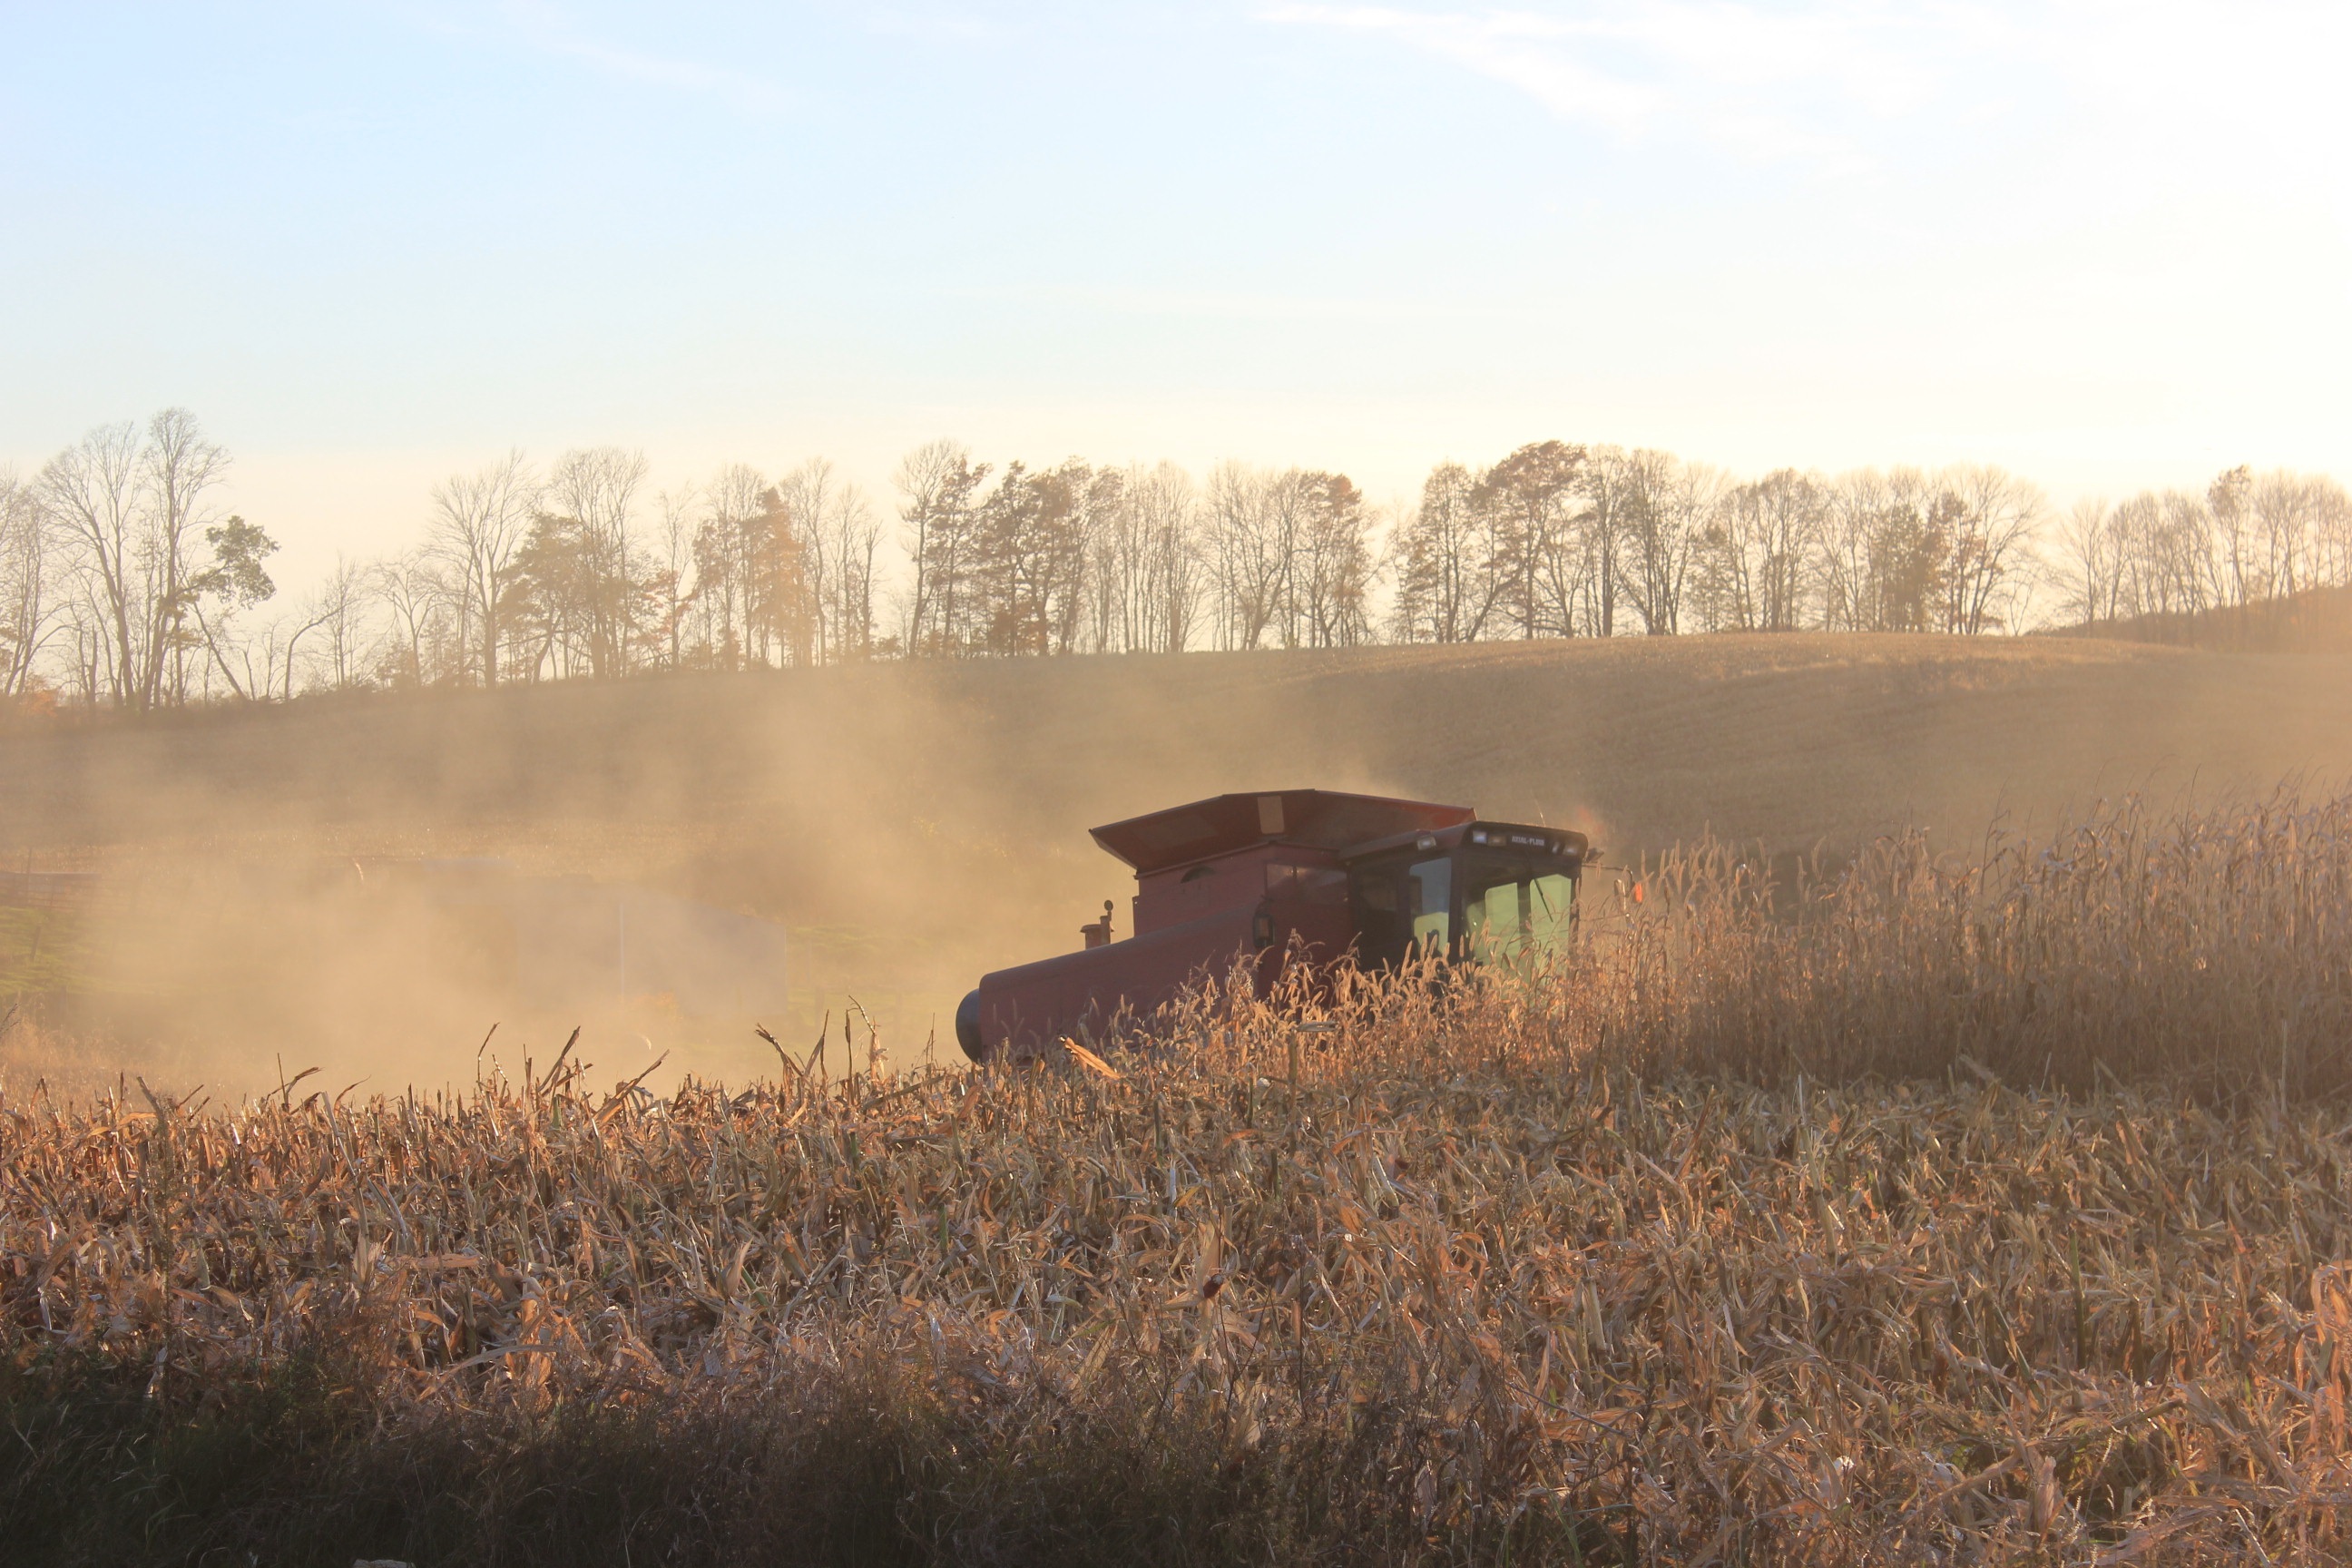
landscape, tree, grass, wilderness, field, prairie, morning, fall, wildlife, pasture, grazing, autumn, corn, agriculture, savanna, grassland, habitat, ecosystem, rural area, corn picker, natural environment, atmospheric phenomenon, grass family, cattle like mammal